Classification of distal radius fractures

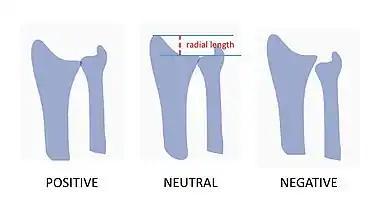

The system that comes closest to directing treatment has been devised by Melone. This system breaks distal radius fractures down into 4 components: radial styloid, dorsal medial fragment, volar medial fragment, and radial shaft. The two medial fragments (which together create the lunate fossa) are grouped together as the medial complex.